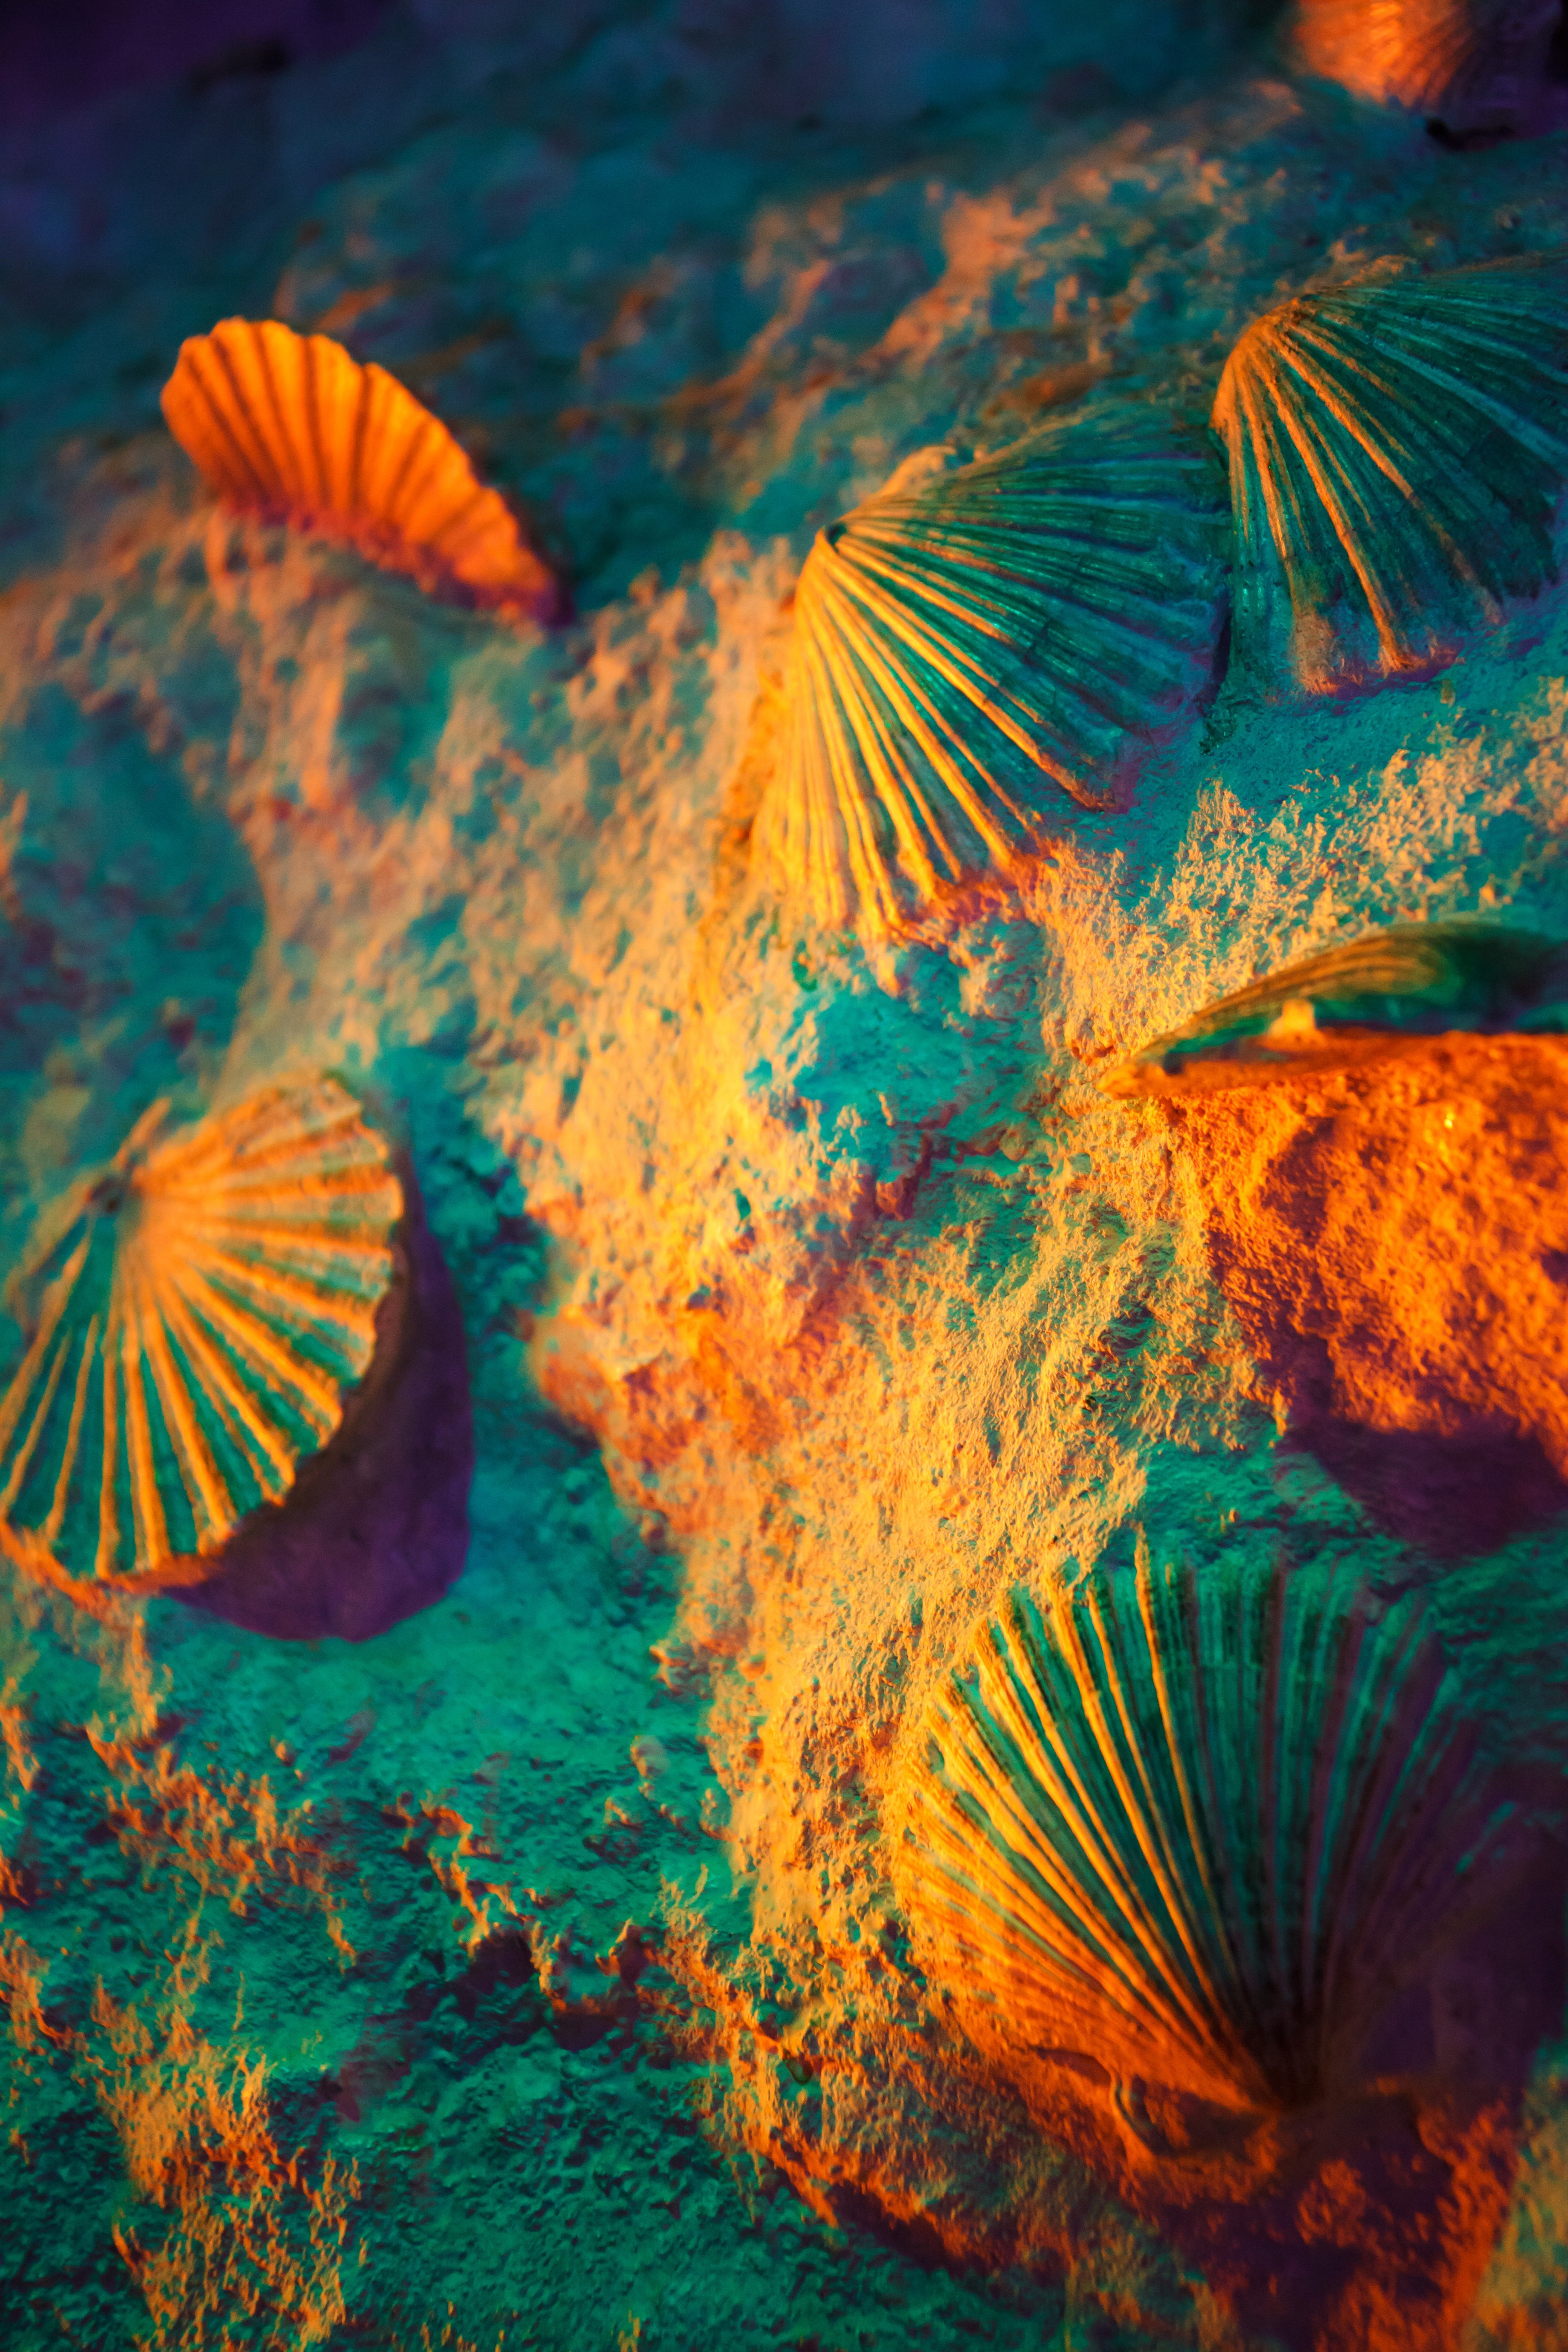
sea, nature, texture, leaf, underwater, orange, pattern, green, color, biology, colorful, shell, coral, coral reef, seashell, reef, art, marine, many, marine biology, psychedelic art